Ana Roque de Duprey

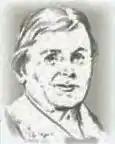
Roque was one of the founders of the University of Puerto Rico

Ana Roqué de Duprey, also known as "Flor del Valle" (Flower of the Valley) for her work in botany, (April 18, 1853 – October 5, 1933) was an educator, scientist, suffragist, and one of the founders of the University of Puerto Rico. She studied botany, astronomy, geology, and meteorology with Agustín Stahl and contributed to these disciplines with her own studies and publications. Roqué also founded the first woman's suffrage organizations in Puerto Rico in 1917.